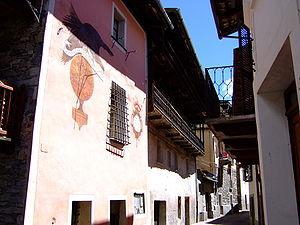
""Mortel sais-tu à quoi je sers
Châteaudauphin est une commune italienne de la province de Coni en Piémont, située dans le val Varaita.